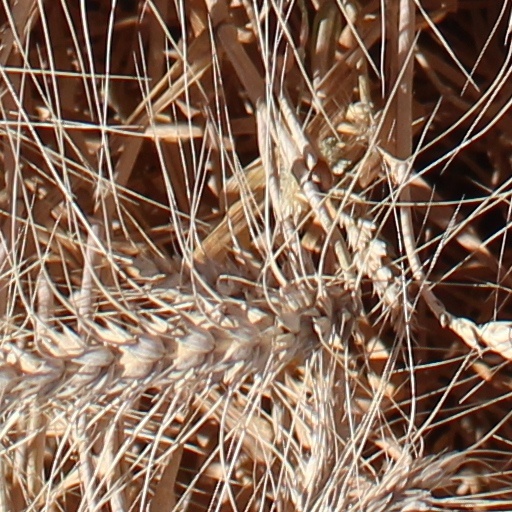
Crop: wheat